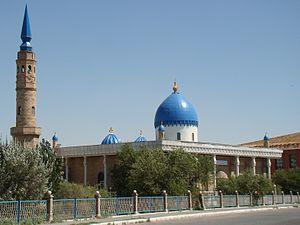
Kyzylorda ou Kzyl-Orda est la capitale de la région de Kyzylorda au Kazakhstan.